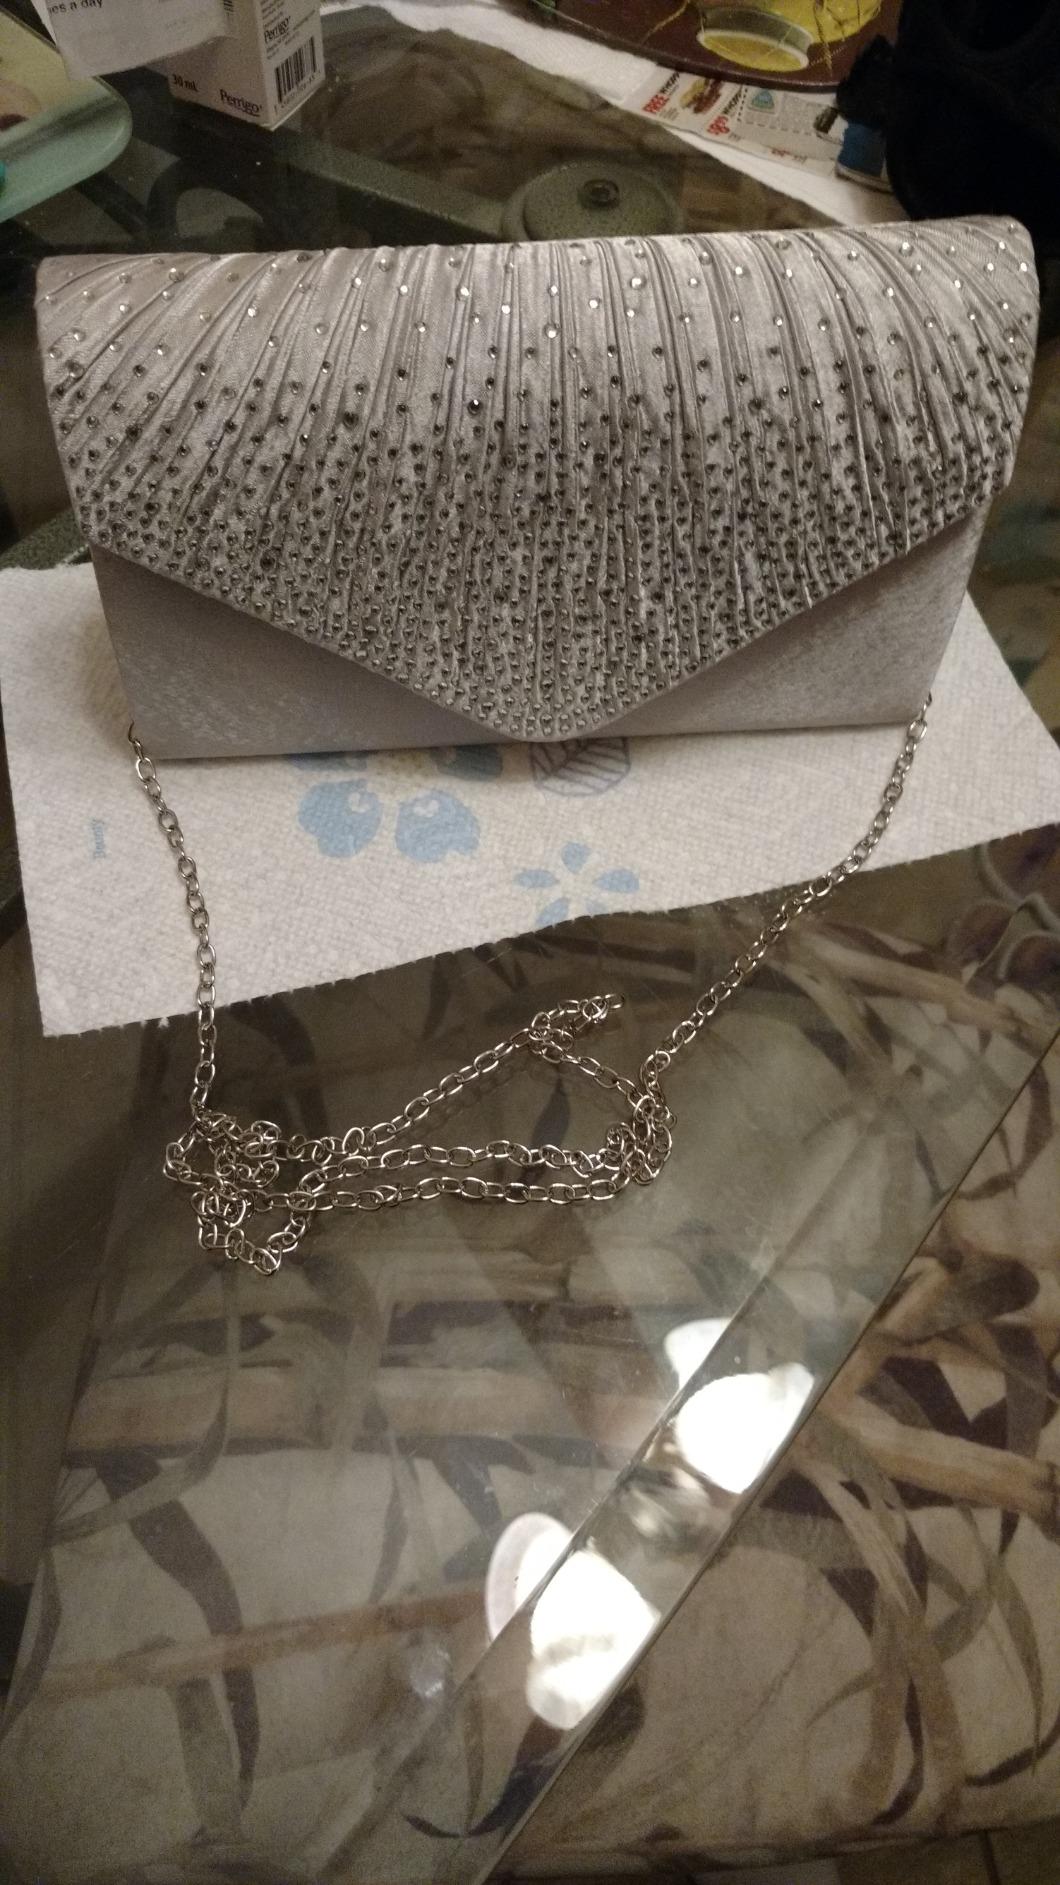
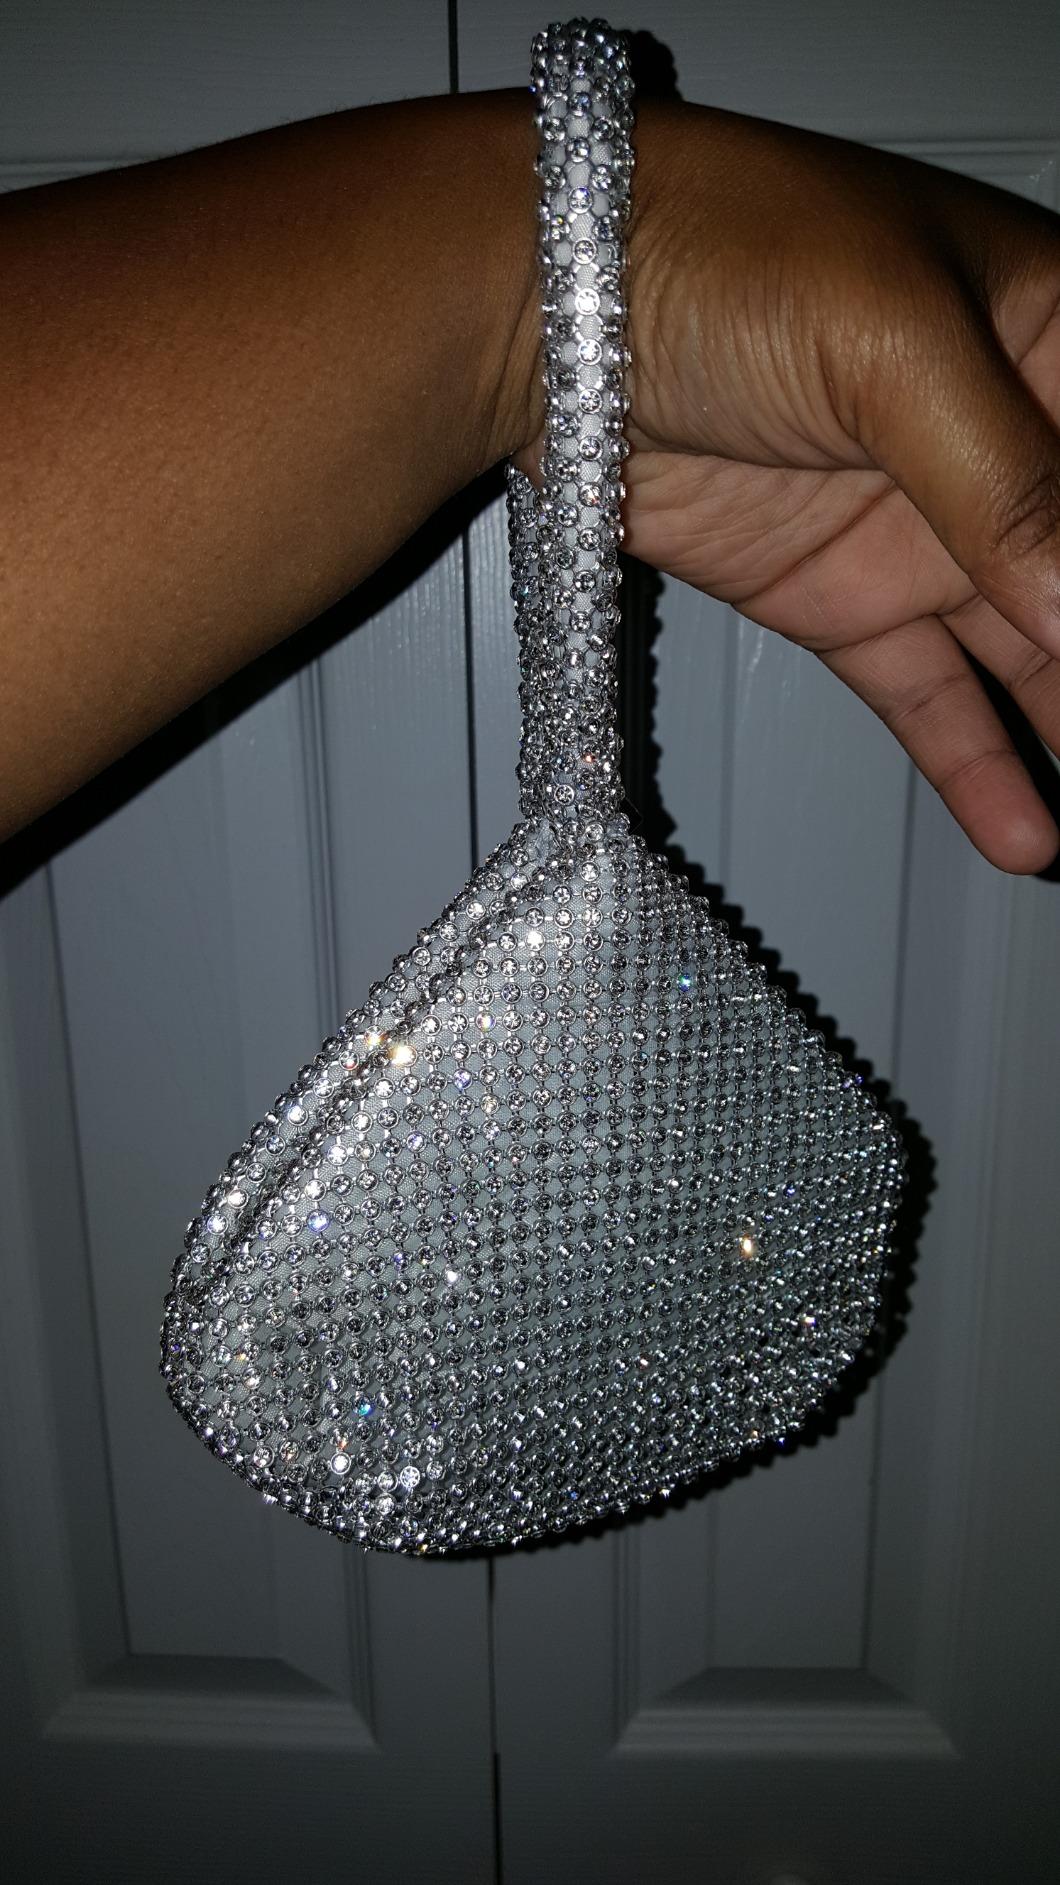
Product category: accessories_handbag
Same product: no